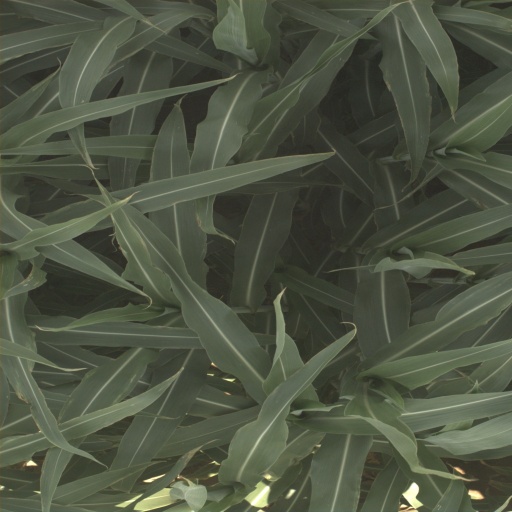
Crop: sorghum